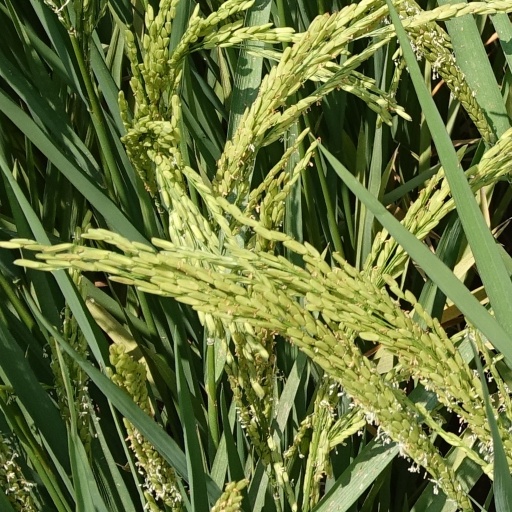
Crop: rice